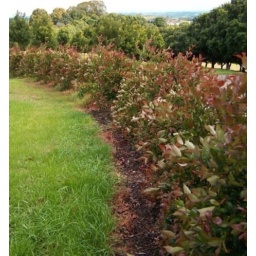
A stunning &amp;amp; hardy hege &amp;amp; screen plant by Bangalow Wholesale Nursery